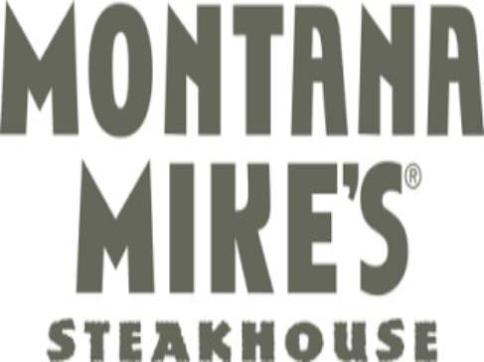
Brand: montana mike's
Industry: Food